Pusey House, Oxford

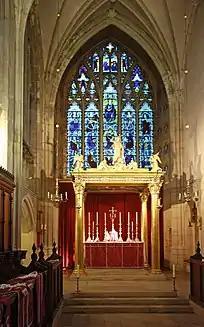
The Chapel of the Blessed Sacrament with Ninian Comper's baldacchino and stained glass

The principal at the time, Darwell Stone, requested that the new building should include a chapel "of good and simple architecture to hold about 200 and a side chapel to hold about thirty" alongside lecture rooms, domestic ranges, a library, and museum. Four architects were approached to submit designs: Harold Brakspear, Walter Tapper, Giles Gilbert Scott, and Temple Moore.